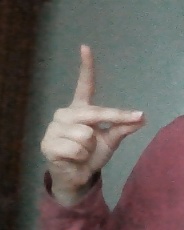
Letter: ta